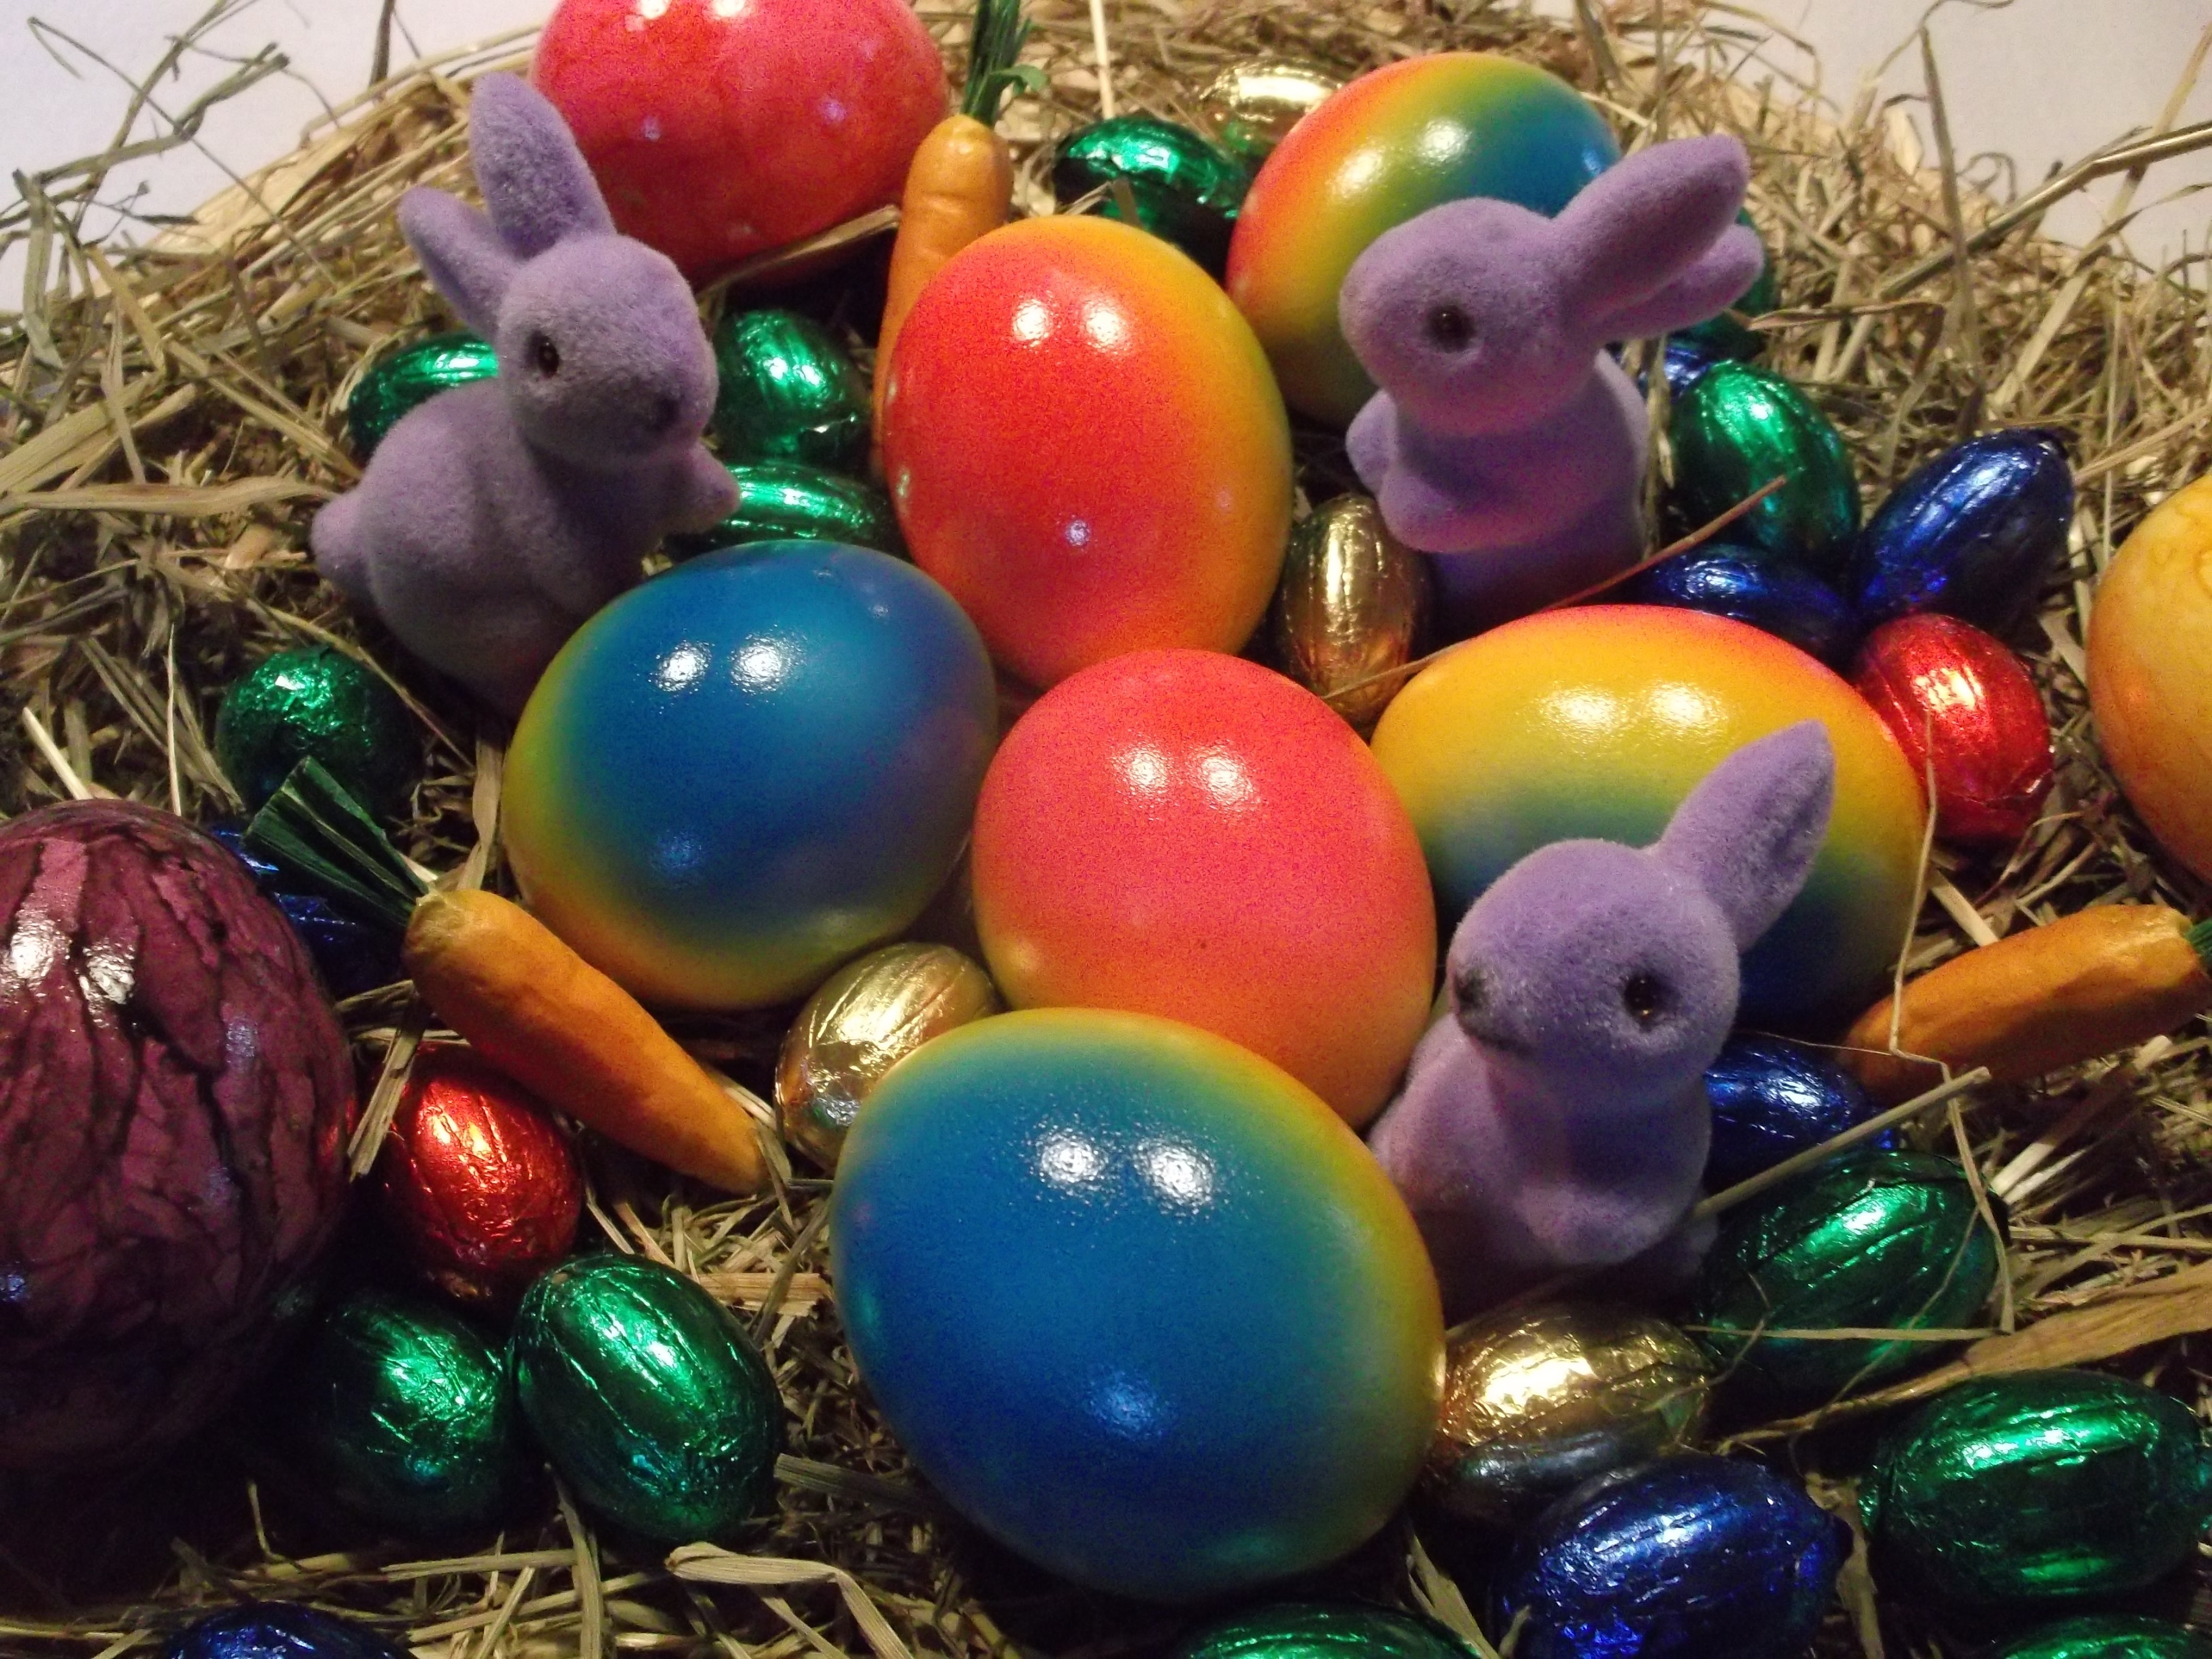
decoration, food, color, holiday, christmas, christmas decoration, easter, easter egg, easter nest